Zhao Gongming

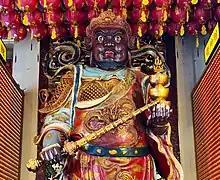
Painted Zhao Gongming statue in Singapore.

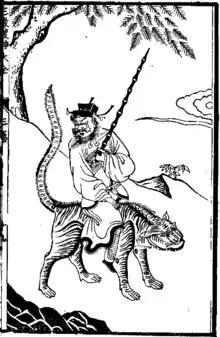
Illustration of Zhao Gongming

Zhao Gongming, also known as Zhao Gong Yuanshuai, is a god of wealth in Chinese folk religion. Zhao Gongming is the most notable among various forms of Caishen, and his birthday is commemorated on the fifth day of the first lunar month. He appears for the first time in the classic Chinese novel, "Fengshen Yanyi", contrary to claims in "Pochu Mixin Quanshu" that he was a creation of the Song era.